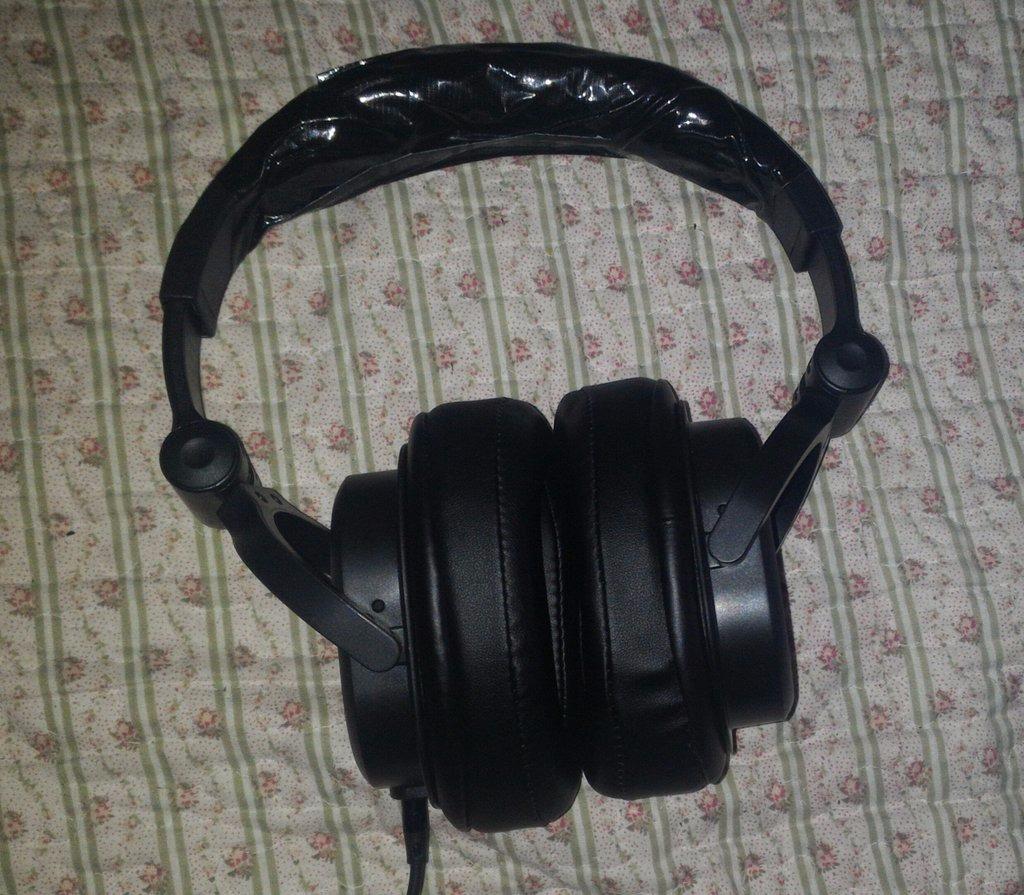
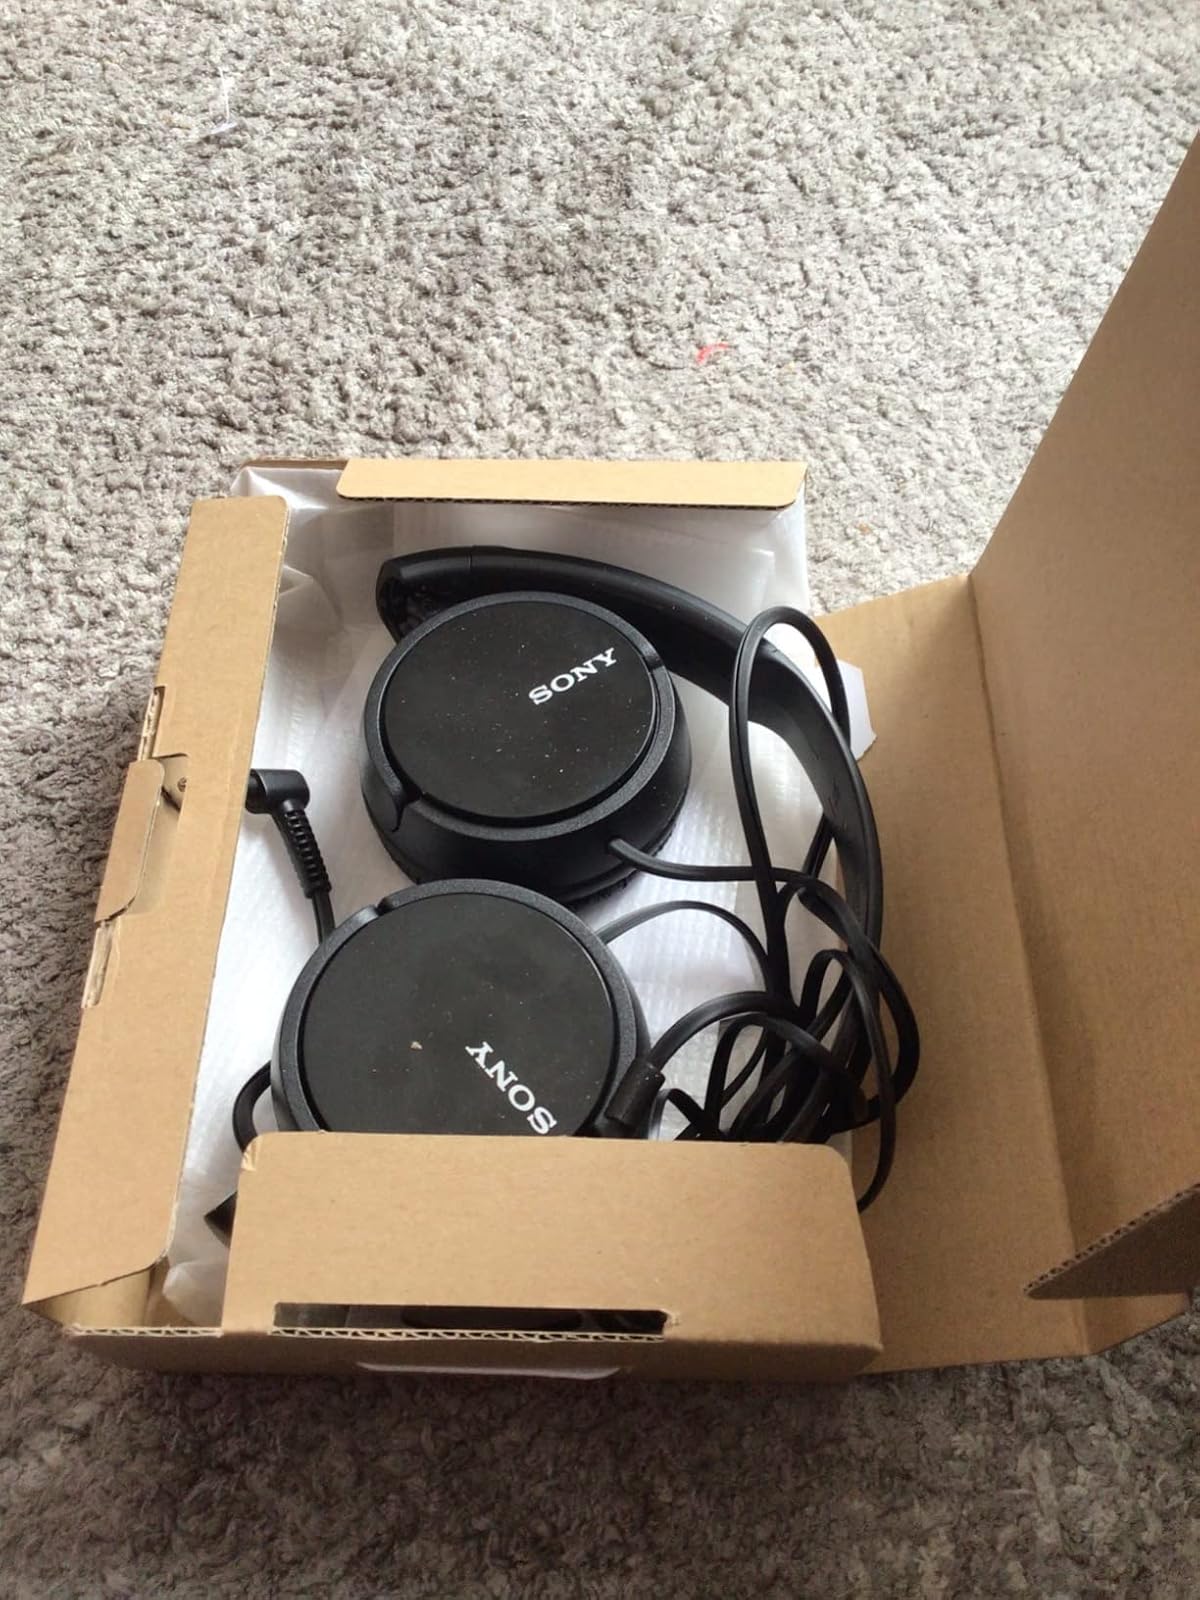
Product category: headphones
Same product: no